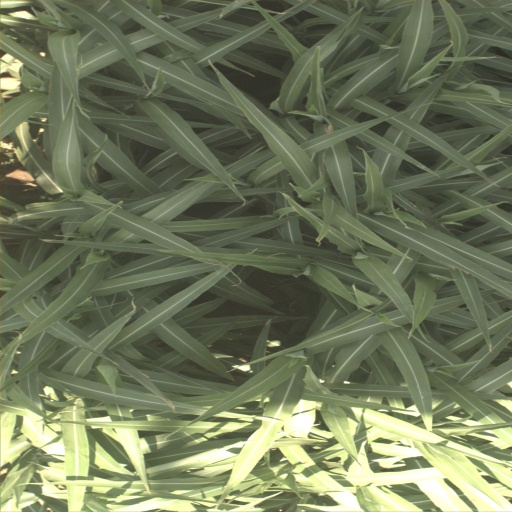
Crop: sorghum